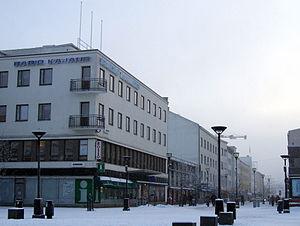
Kajaani, aussi appelé Cajanebourg en français, est ville du centre-est de la Finlande, est la capitale de la région du Kainuu et la deuxième ville de la province d'Oulu.